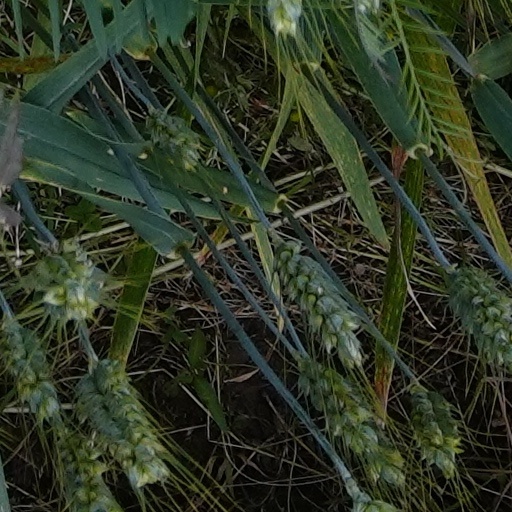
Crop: wheat